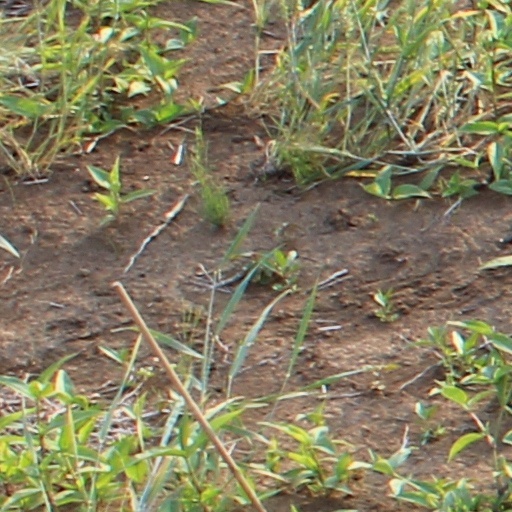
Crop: wheat